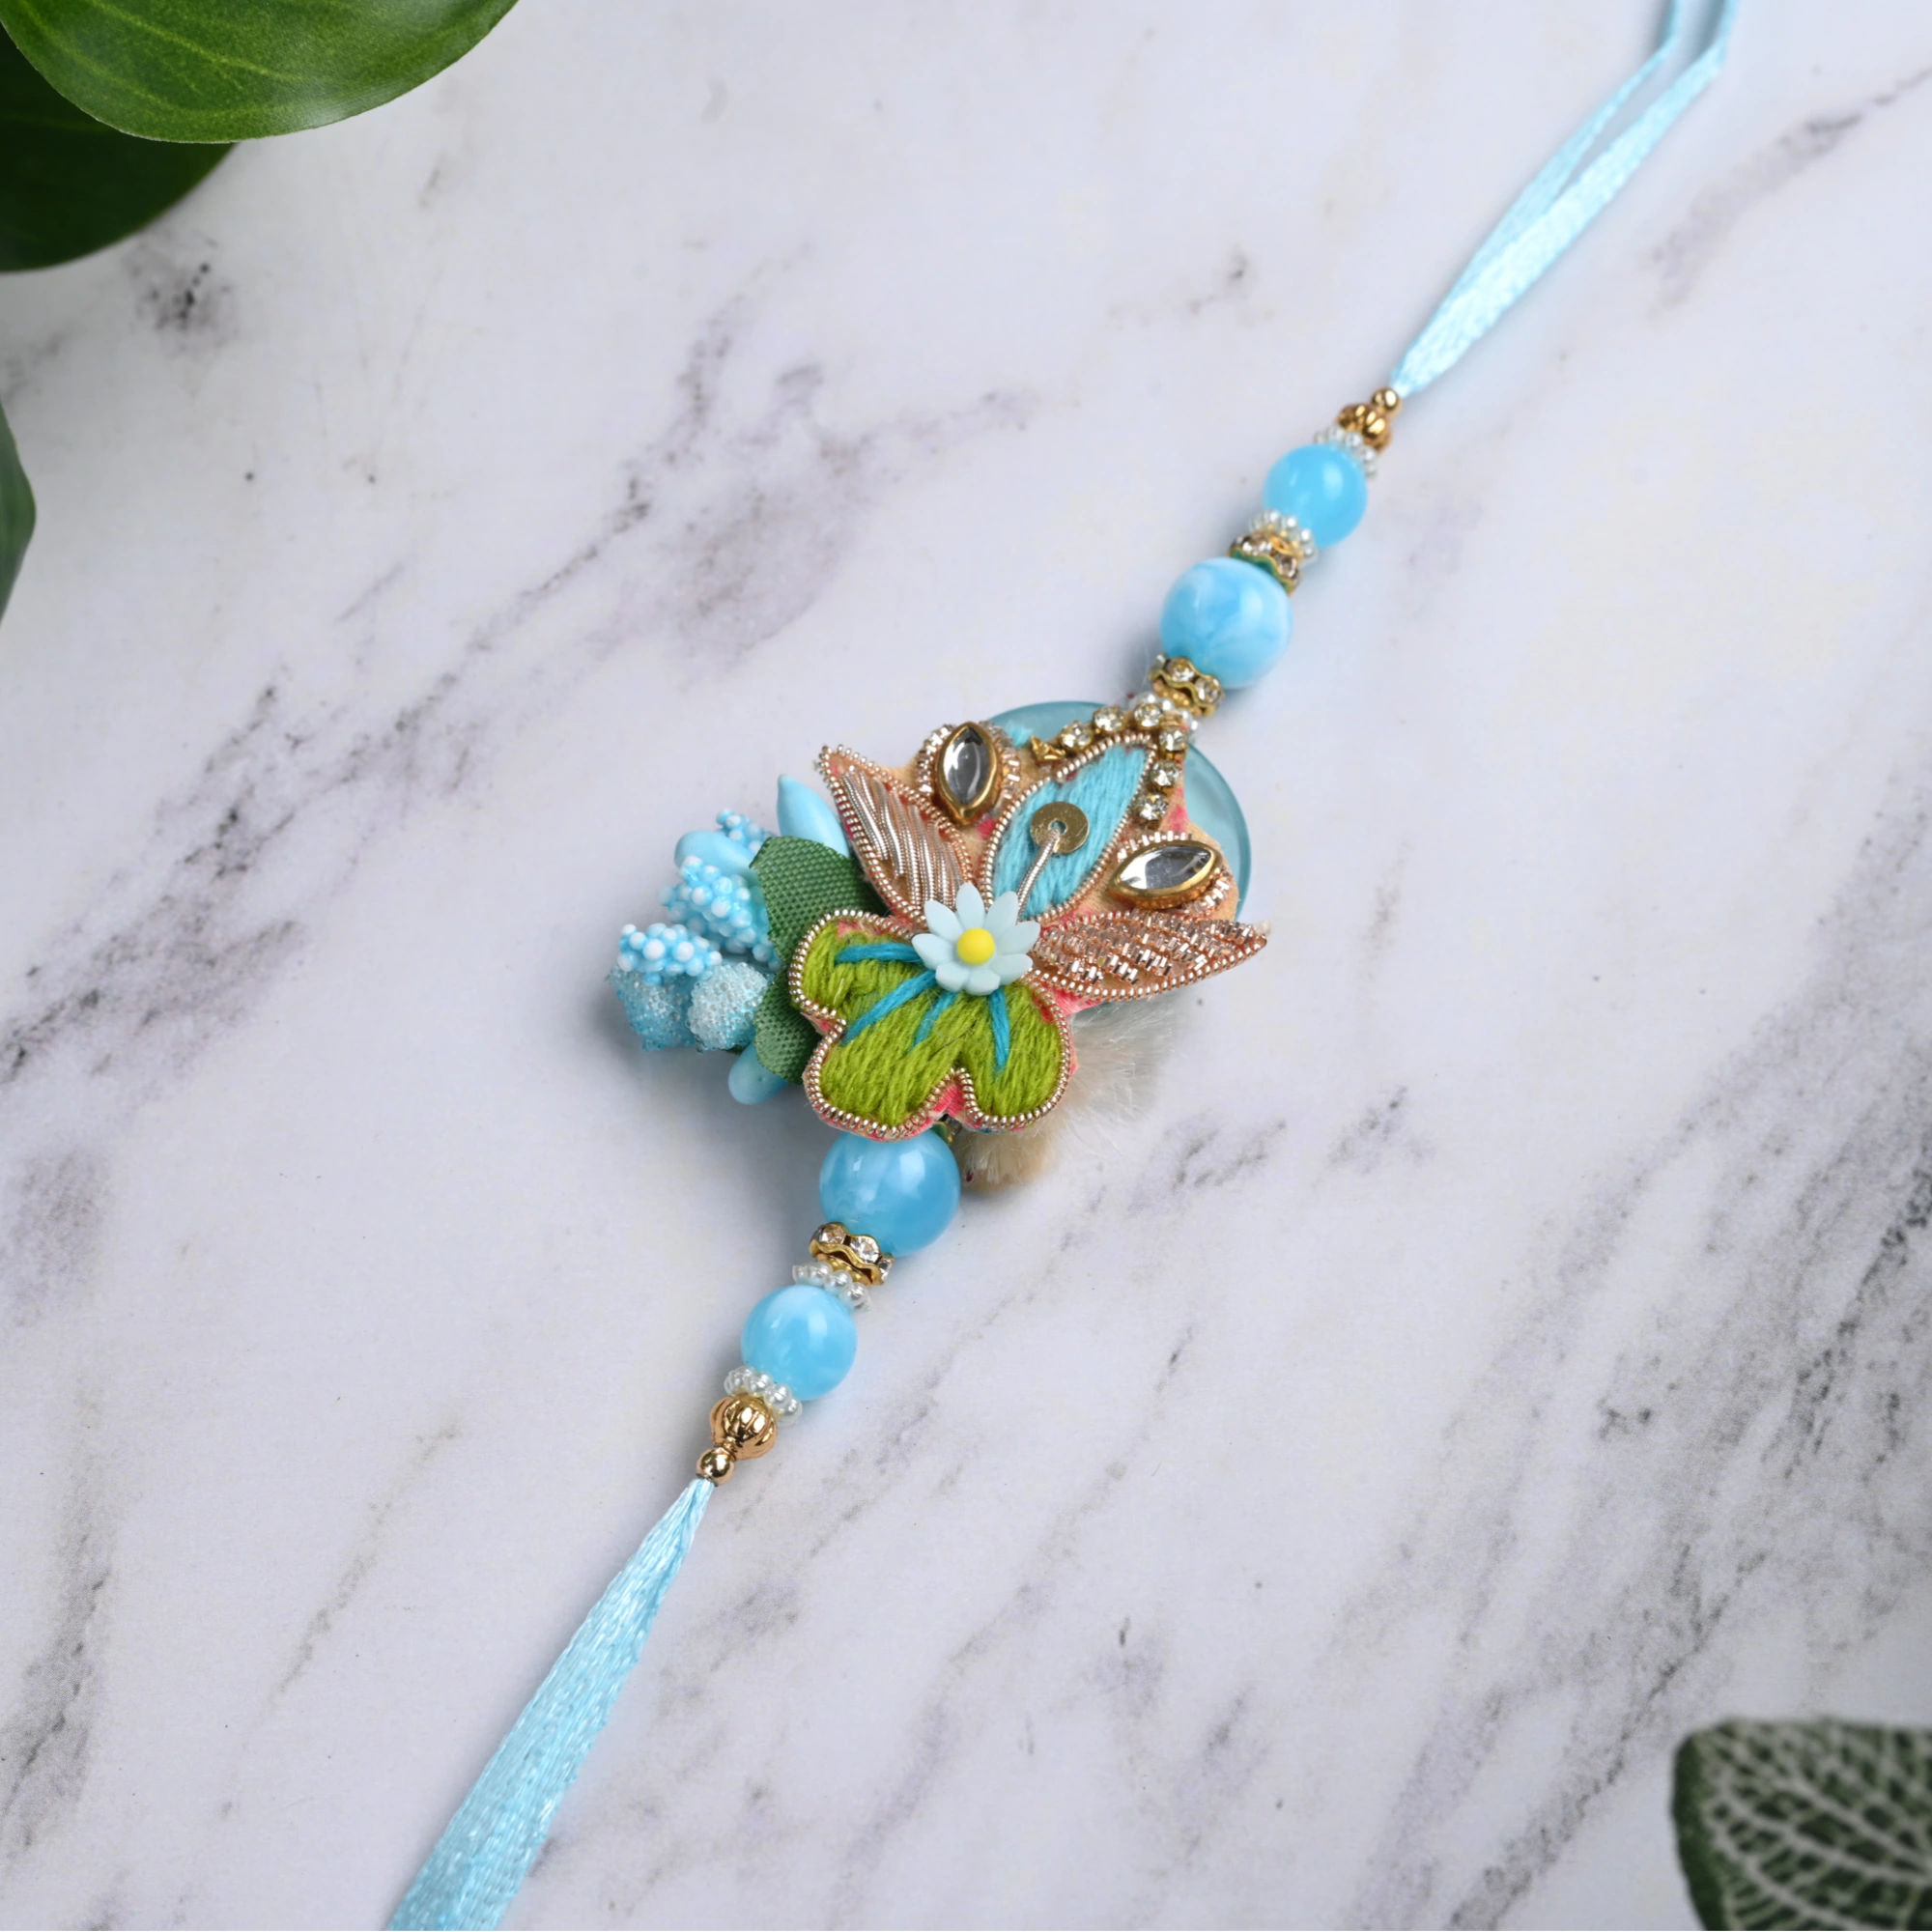
 This title captures the essence of offering two traditional Rakhis in 2 set, suitable for celebrating Raksha Bandhan
Type: Rakhis
Brand: The Stone Aisle
Price: Rs. 249
Celebrate the timeless bond of sibling love with our Set of 2 Elegant Rakhis. Each Rakhi is meticulously crafted to blend traditional charm with contemporary style. This set includes a beautifully adorned Pearl Rakhi and a classically designed Kundan Rakhi, making it the perfect choice for Raksha Bandhan. These Rakhis are not only aesthetically pleasing but also durable and comfortable to wear, ensuring your brothers feel cherished and special on this auspicious day.Celebrate the timeless bond of sibling love with our Set of 2 Elegant Rakhis. Each Rakhi is meticulously crafted to blend traditional charm with contemporary style. This set includes a beautifully adorned Pearl Rakhi and a classically designed Kundan Rakhi, making it the perfect choice for Raksha Bandhan. These Rakhis are not only aesthetically pleasing but also durable and comfortable to wear, ensuring your brothers feel cherished and special on this auspicious day.Celebrate the timeless bond of sibling love with our Set of 2 Elegant Rakhis. Each Rakhi is meticulously crafted to blend traditional charm with contemporary style. This set includes a beautifully adorned Pearl Rakhi and a classically designed Kundan Rakhi, making it the perfect choice for Raksha Bandhan. These Rakhis are not only aesthetically pleasing but also durable and comfortable to wear, ensuring your brothers feel cherished and special on this auspicious day.Celebrate the timeless bond of sibling love with our Set of 2 Elegant Rakhis. Each Rakhi is meticulously crafted to blend traditional charm with contemporary style. This set includes a beautifully adorned Pearl Rakhi and a classically designed Kundan Rakhi, making it the perfect choice for Raksha Bandhan. These Rakhis are not only aesthetically pleasing but also durable and comfortable to wear, ensuring your brothers feel cherished and special on this auspicious day. Celebrate the timeless bond of sibling love with our Set of 2 Elegant Rakhis. Each Rakhi is meticulously crafted to blend traditional charm with contemporary style. This set includes a beautifully adorned Pearl Rakhi and a classically designed Kundan Rakhi, making it the perfect choice for Raksha Bandhan. These Rakhis are not only aesthetically pleasing but also durable and comfortable to wear, ensuring your brothers feel cherished and special on this auspicious day.
Features: Premium Quality: Crafted with high-quality materials ensuring longevity and comfort.,Elegant Designs: Features a sophisticated Pearl Rakhi and a traditional Kundan Rakhi.,Comfortable Wear: Soft, durable threads suitable for all-day wear.,Perfect for All Ages: Suitable for both kids and adults, matching traditional and modern attire.,Symbolic: Represents love, protection, and the cherished bond between siblings.